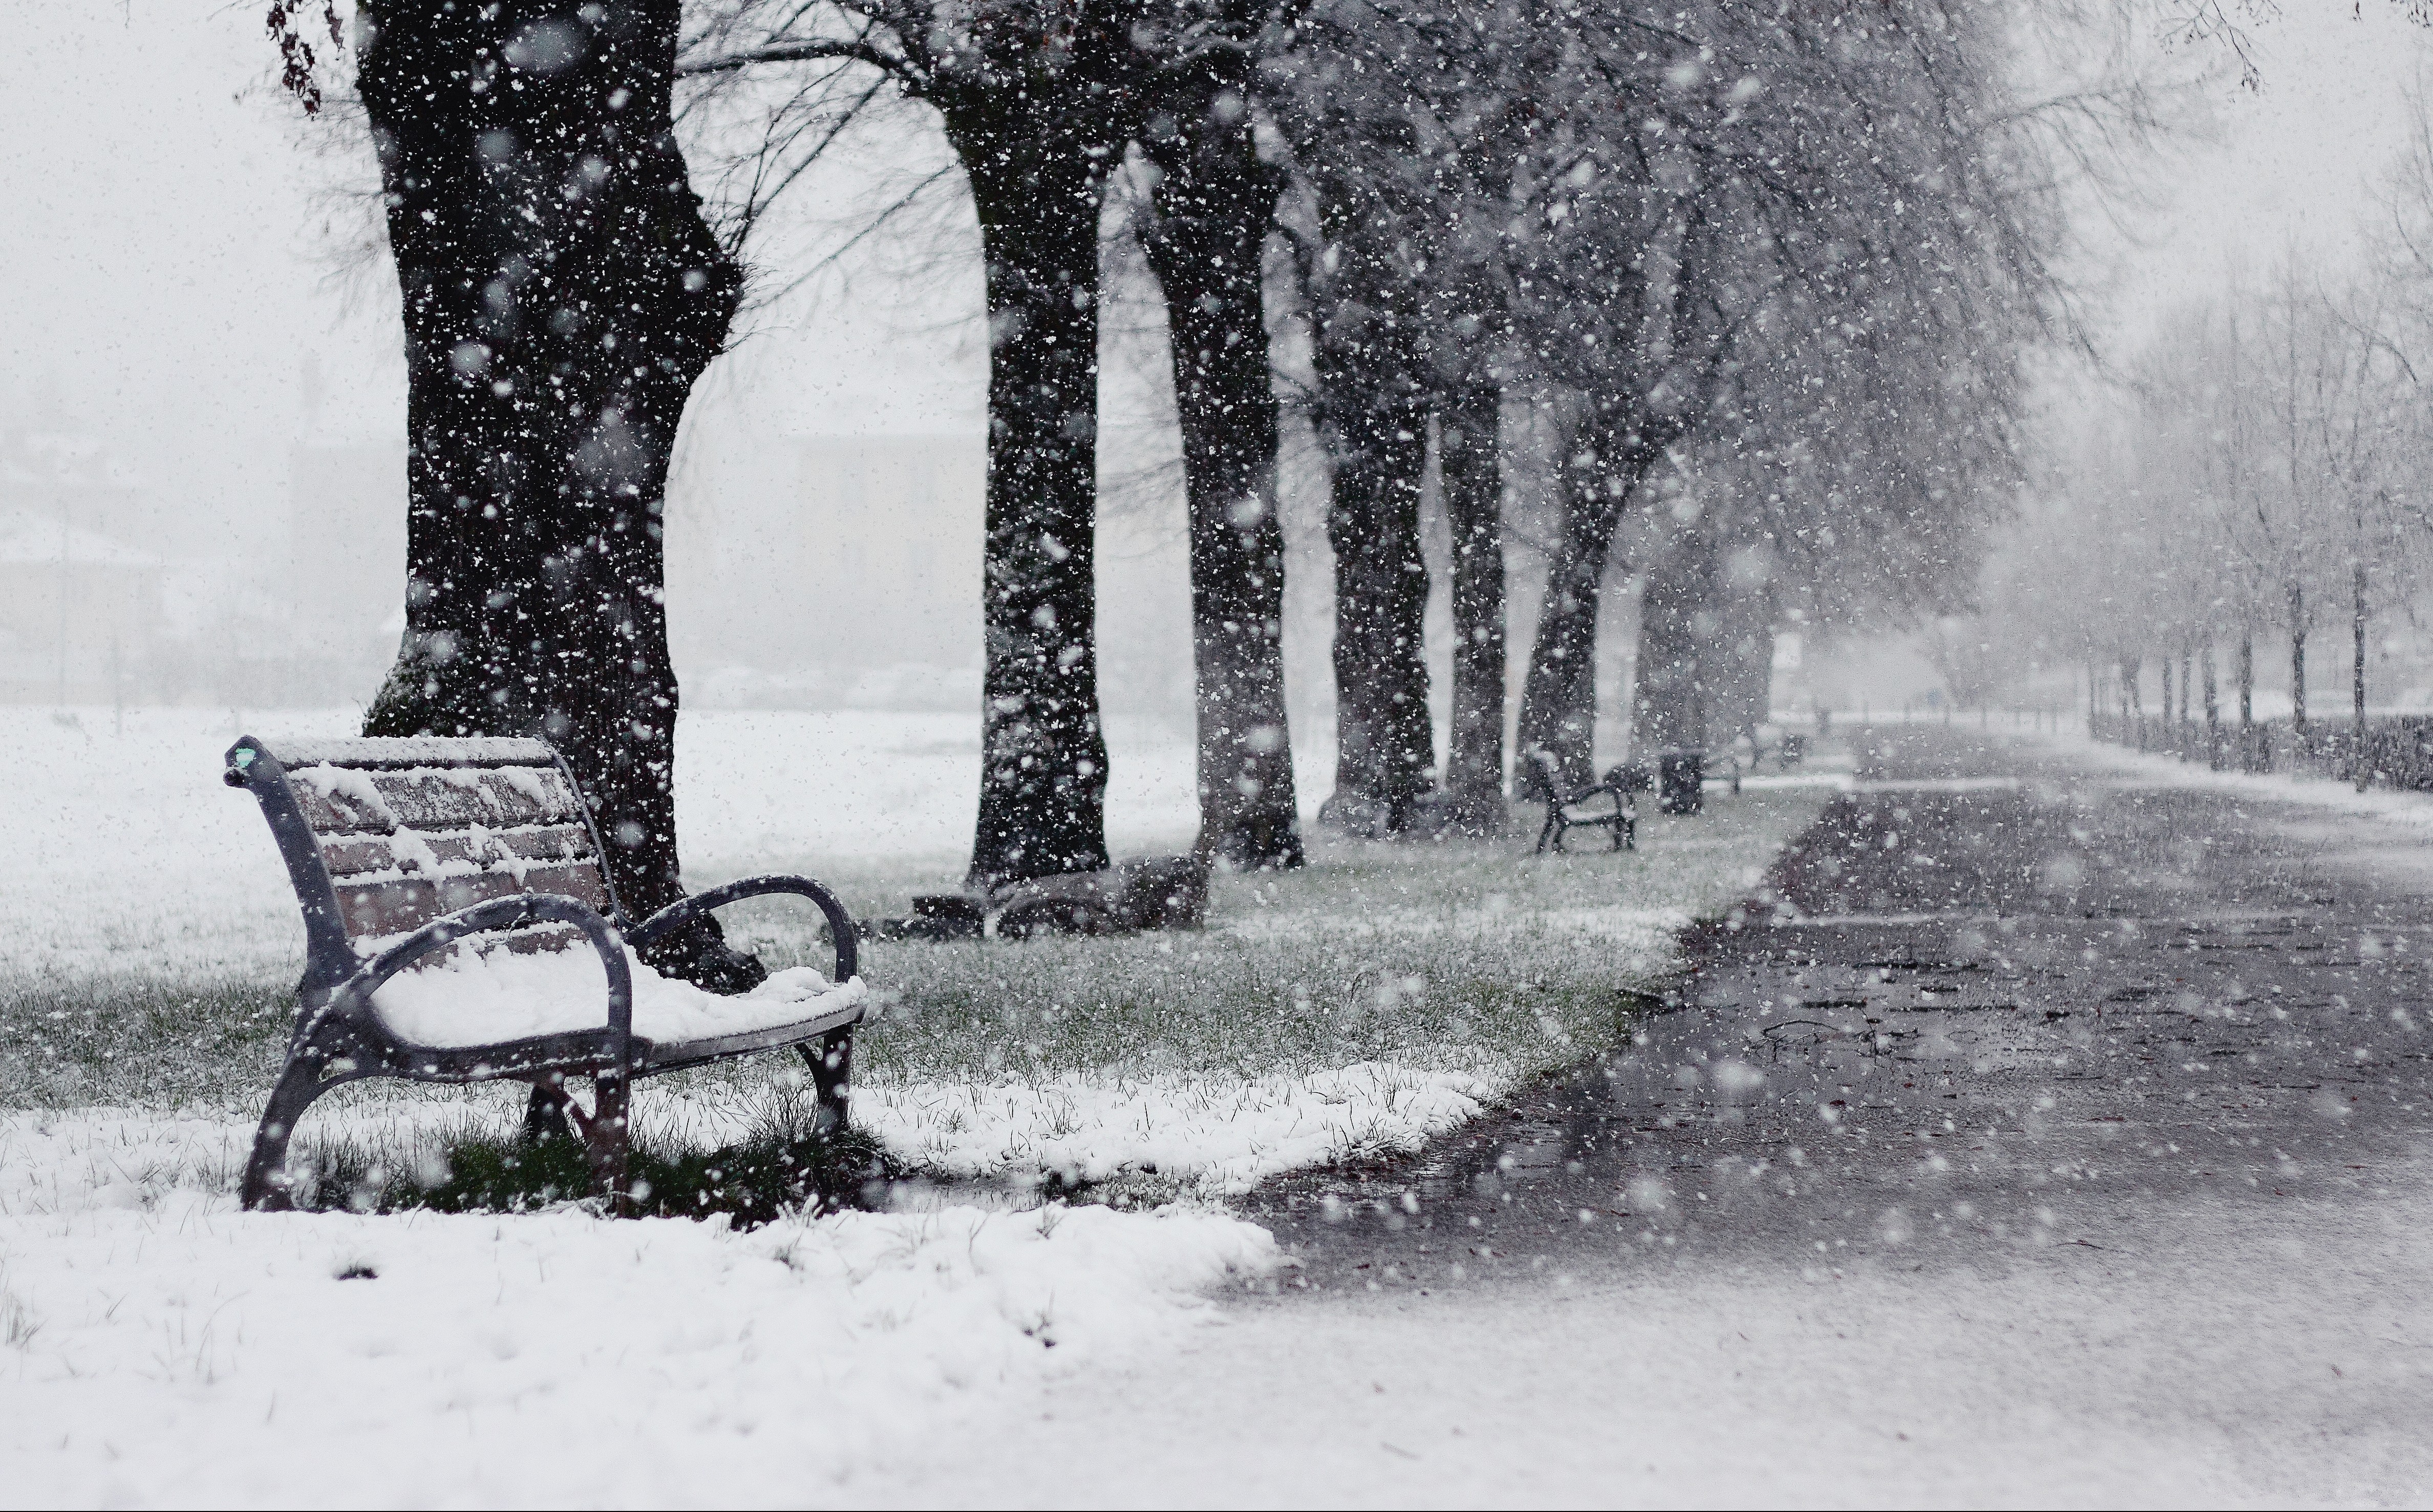
winter, snow, tree, park, cold, trees, bench, landscape, white, forest, nature, road, season, christmas, frost, ice, black, fog, snowy, scene, path, frozen, black and white, branch, snowfall, atmospheric phenomenon, monochrome, deciduous, woody plant, trunk, Tints and shades, monochrome photography, outdoor furniture, freezing, arch, mist, outdoor bench, grove, haze, precipitation, woodland, plantation, autumn